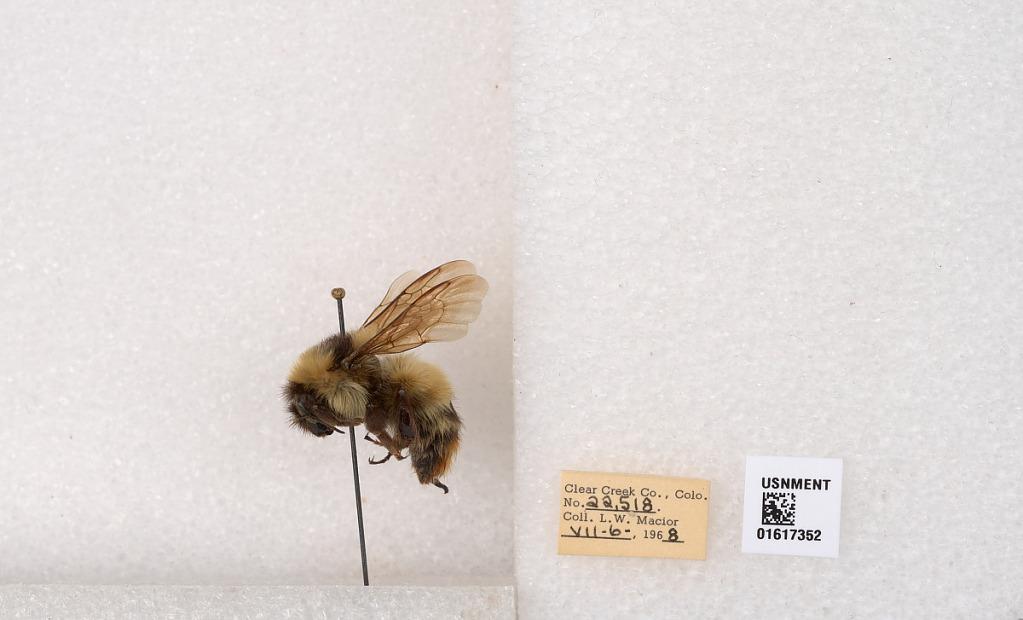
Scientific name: Bombus kirbyellus
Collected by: L. Macior
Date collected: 1968-7-6
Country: United States
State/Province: Colorado
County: Clear Creek
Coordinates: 39.6891, -105.644